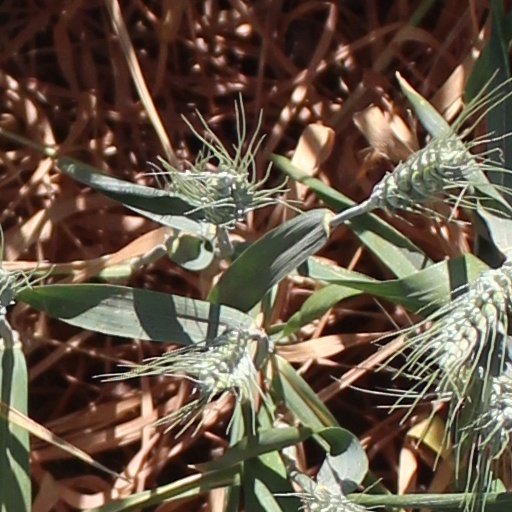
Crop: wheat